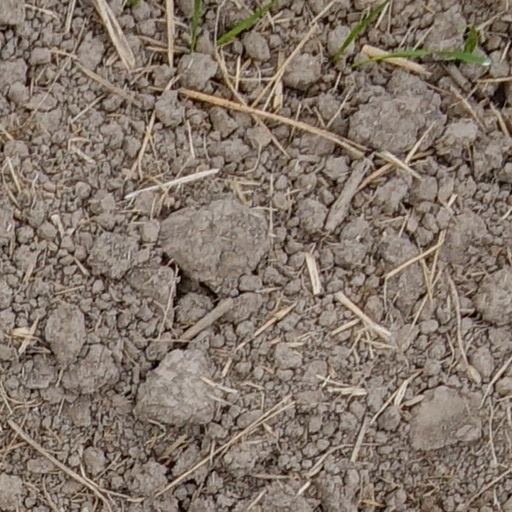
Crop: wheat